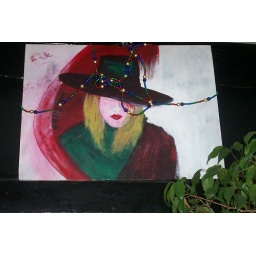
woman in black hat